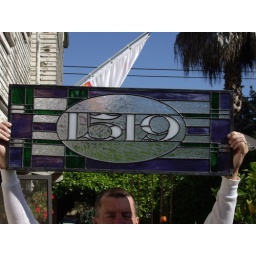
This is going in the window above the front door upstairs.